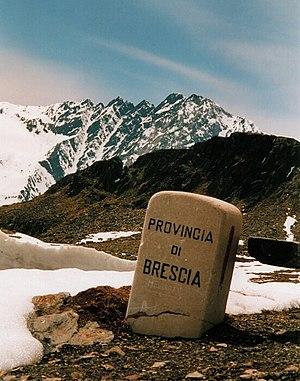
La province de Brescia est une province italienne, située dans la région Lombardie.